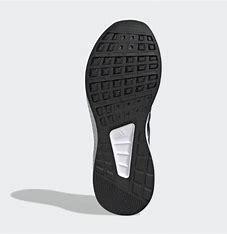
Brand: Adidas
Model: Runfalcon 5